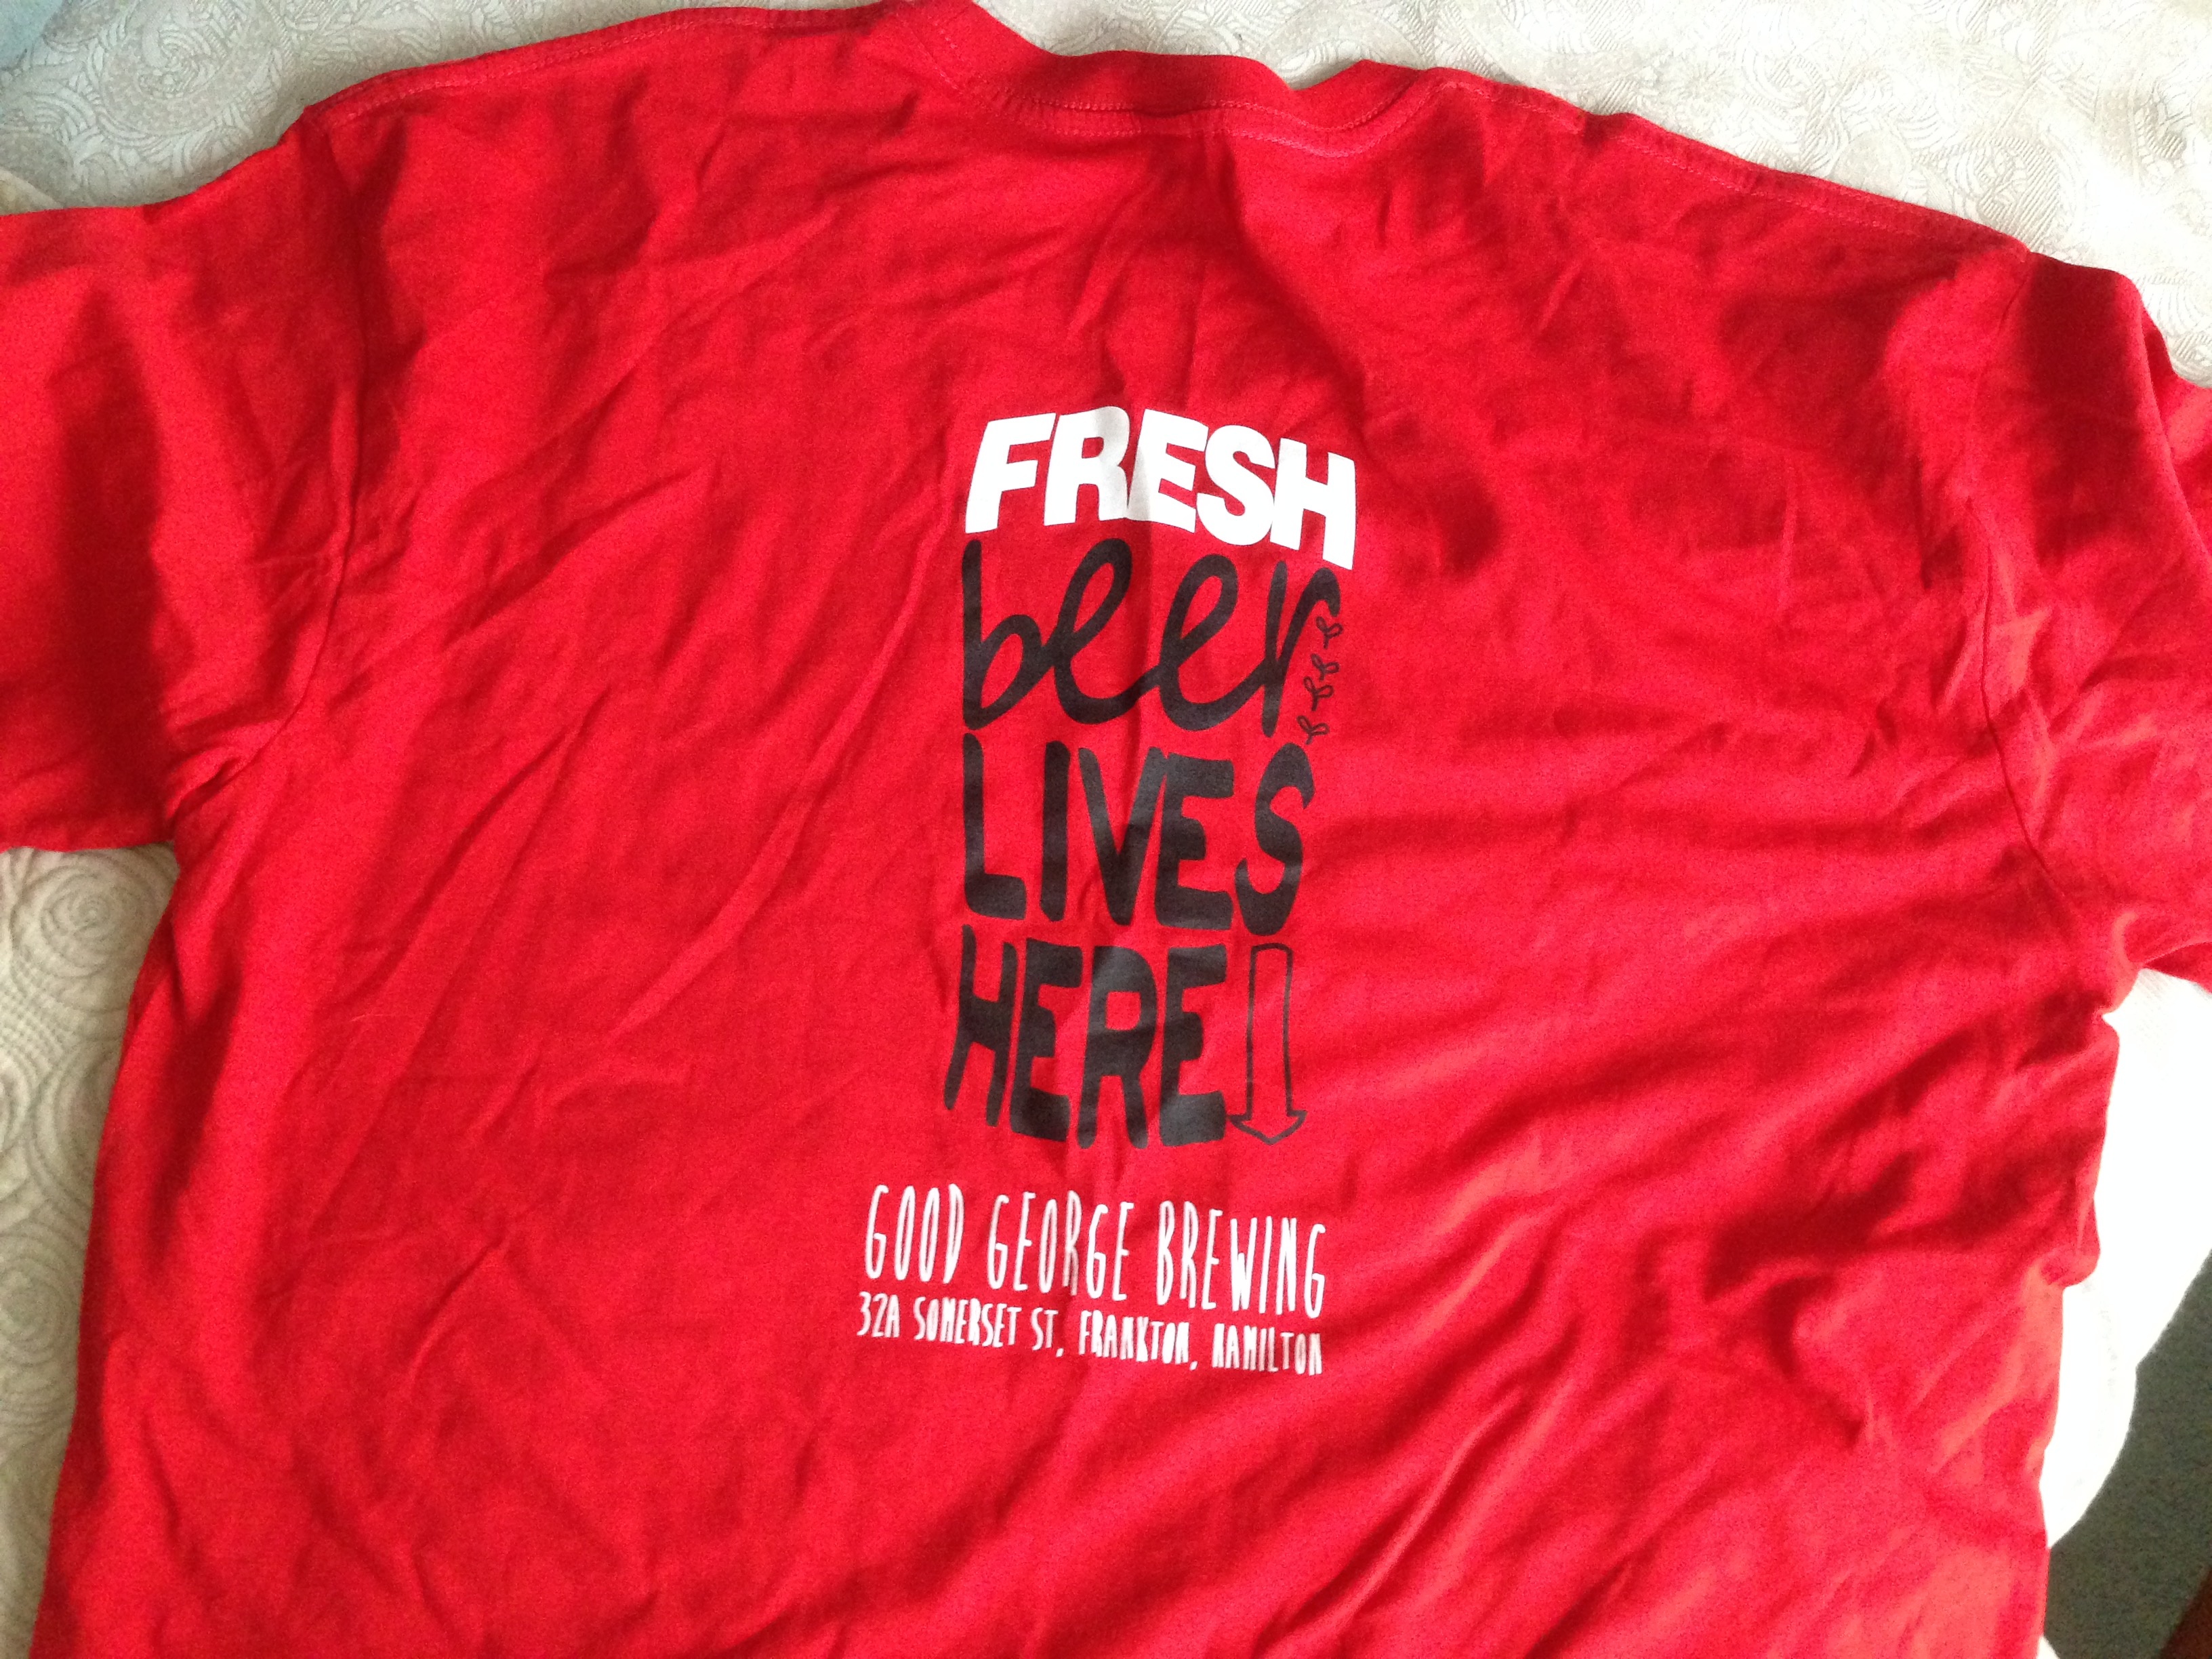
red, clothing, outerwear, brand, font, magenta, sleeve, sportswear, t shirt